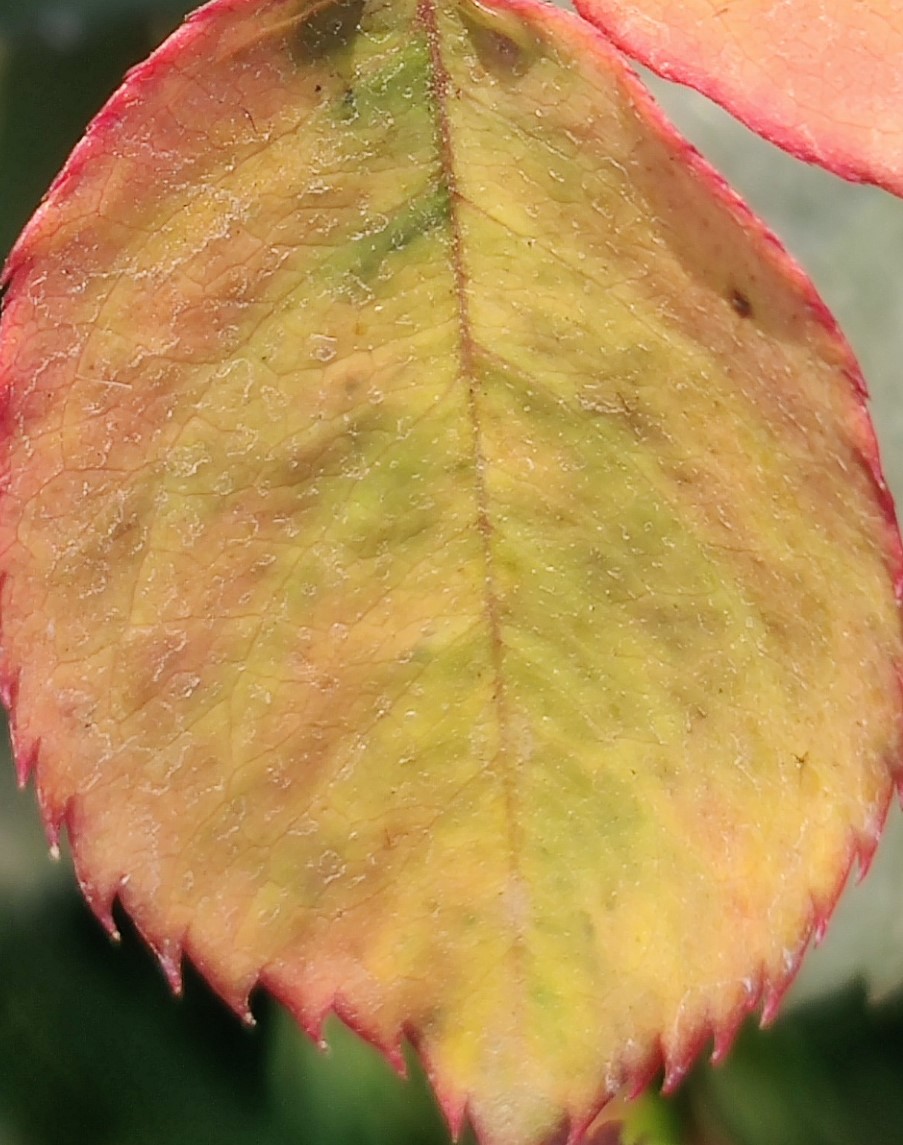
Label: Downy Mildew